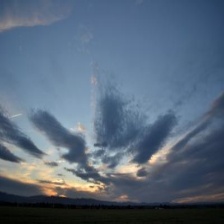
Cloud type: Stratus